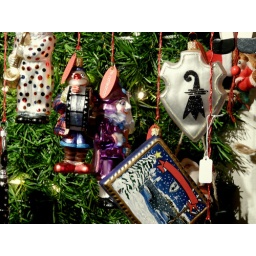
a collection of glass tree ornaments at the Christmas fair in Basel- notice the 'Basel theme'.